Curly fries

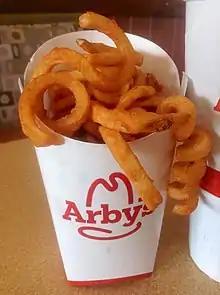
Arby's curly fries

ConAgra Foods, the company which produces Arby's curly fries, uses powerful industrial machinery such as spiralisers to turn whole potatoes into the curly fry shape. The curly fry shape can also be produced with spiral scissors. For the spiralisers, the potatoes are cleaned, then are propelled through a set of pipes at 60 miles per hour by water. In the pipes, the potatoes are held in place and sliced by rotating blades, producing a spiral that has been found to go over two and a half feet long when stretched out.